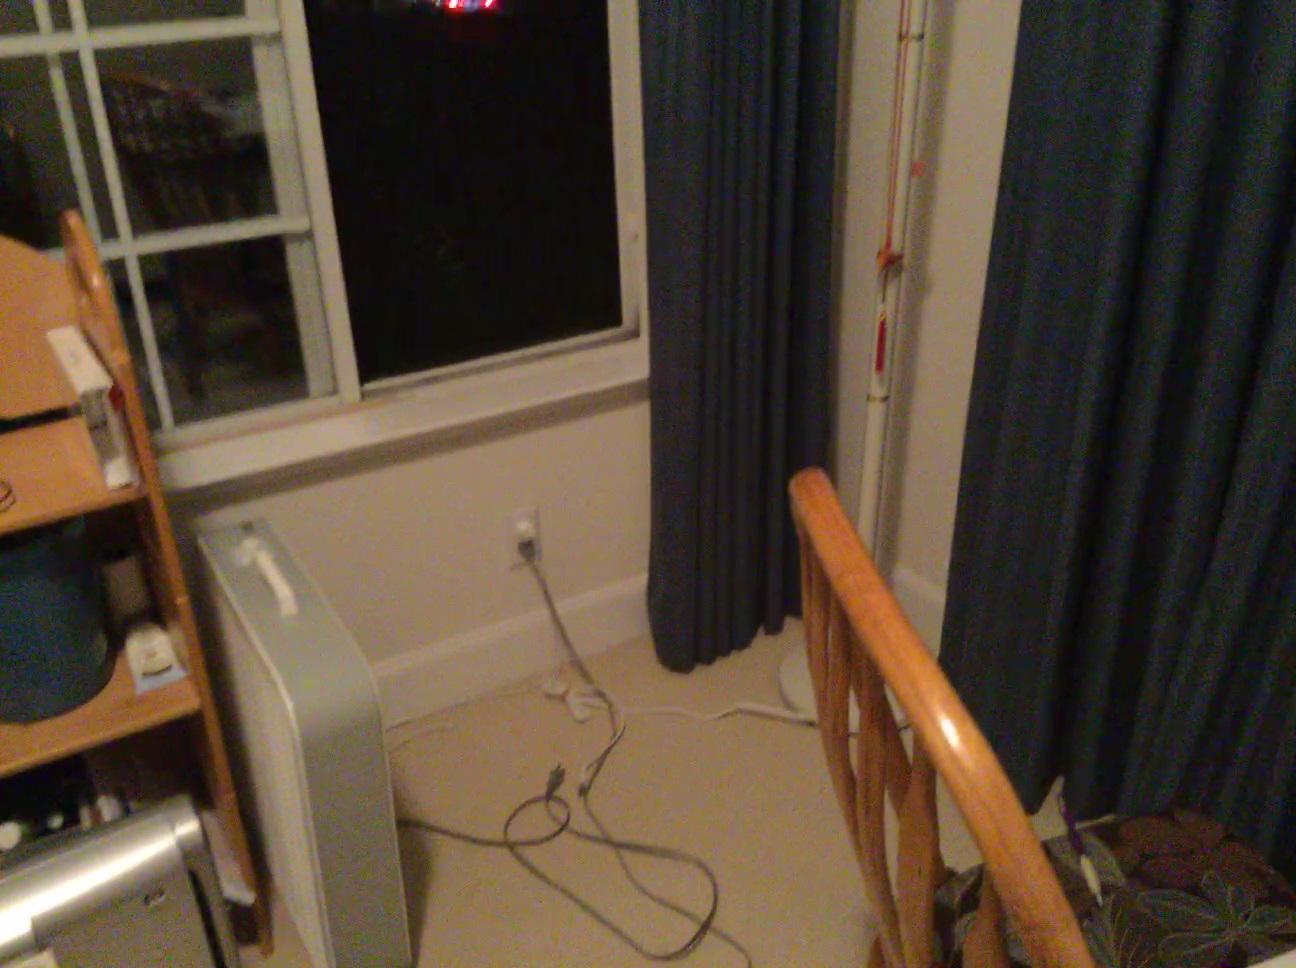
Question: Can the shelf fit left of the fan from the second object's perspective? Final answer should be yes or no.
Answer: Yes